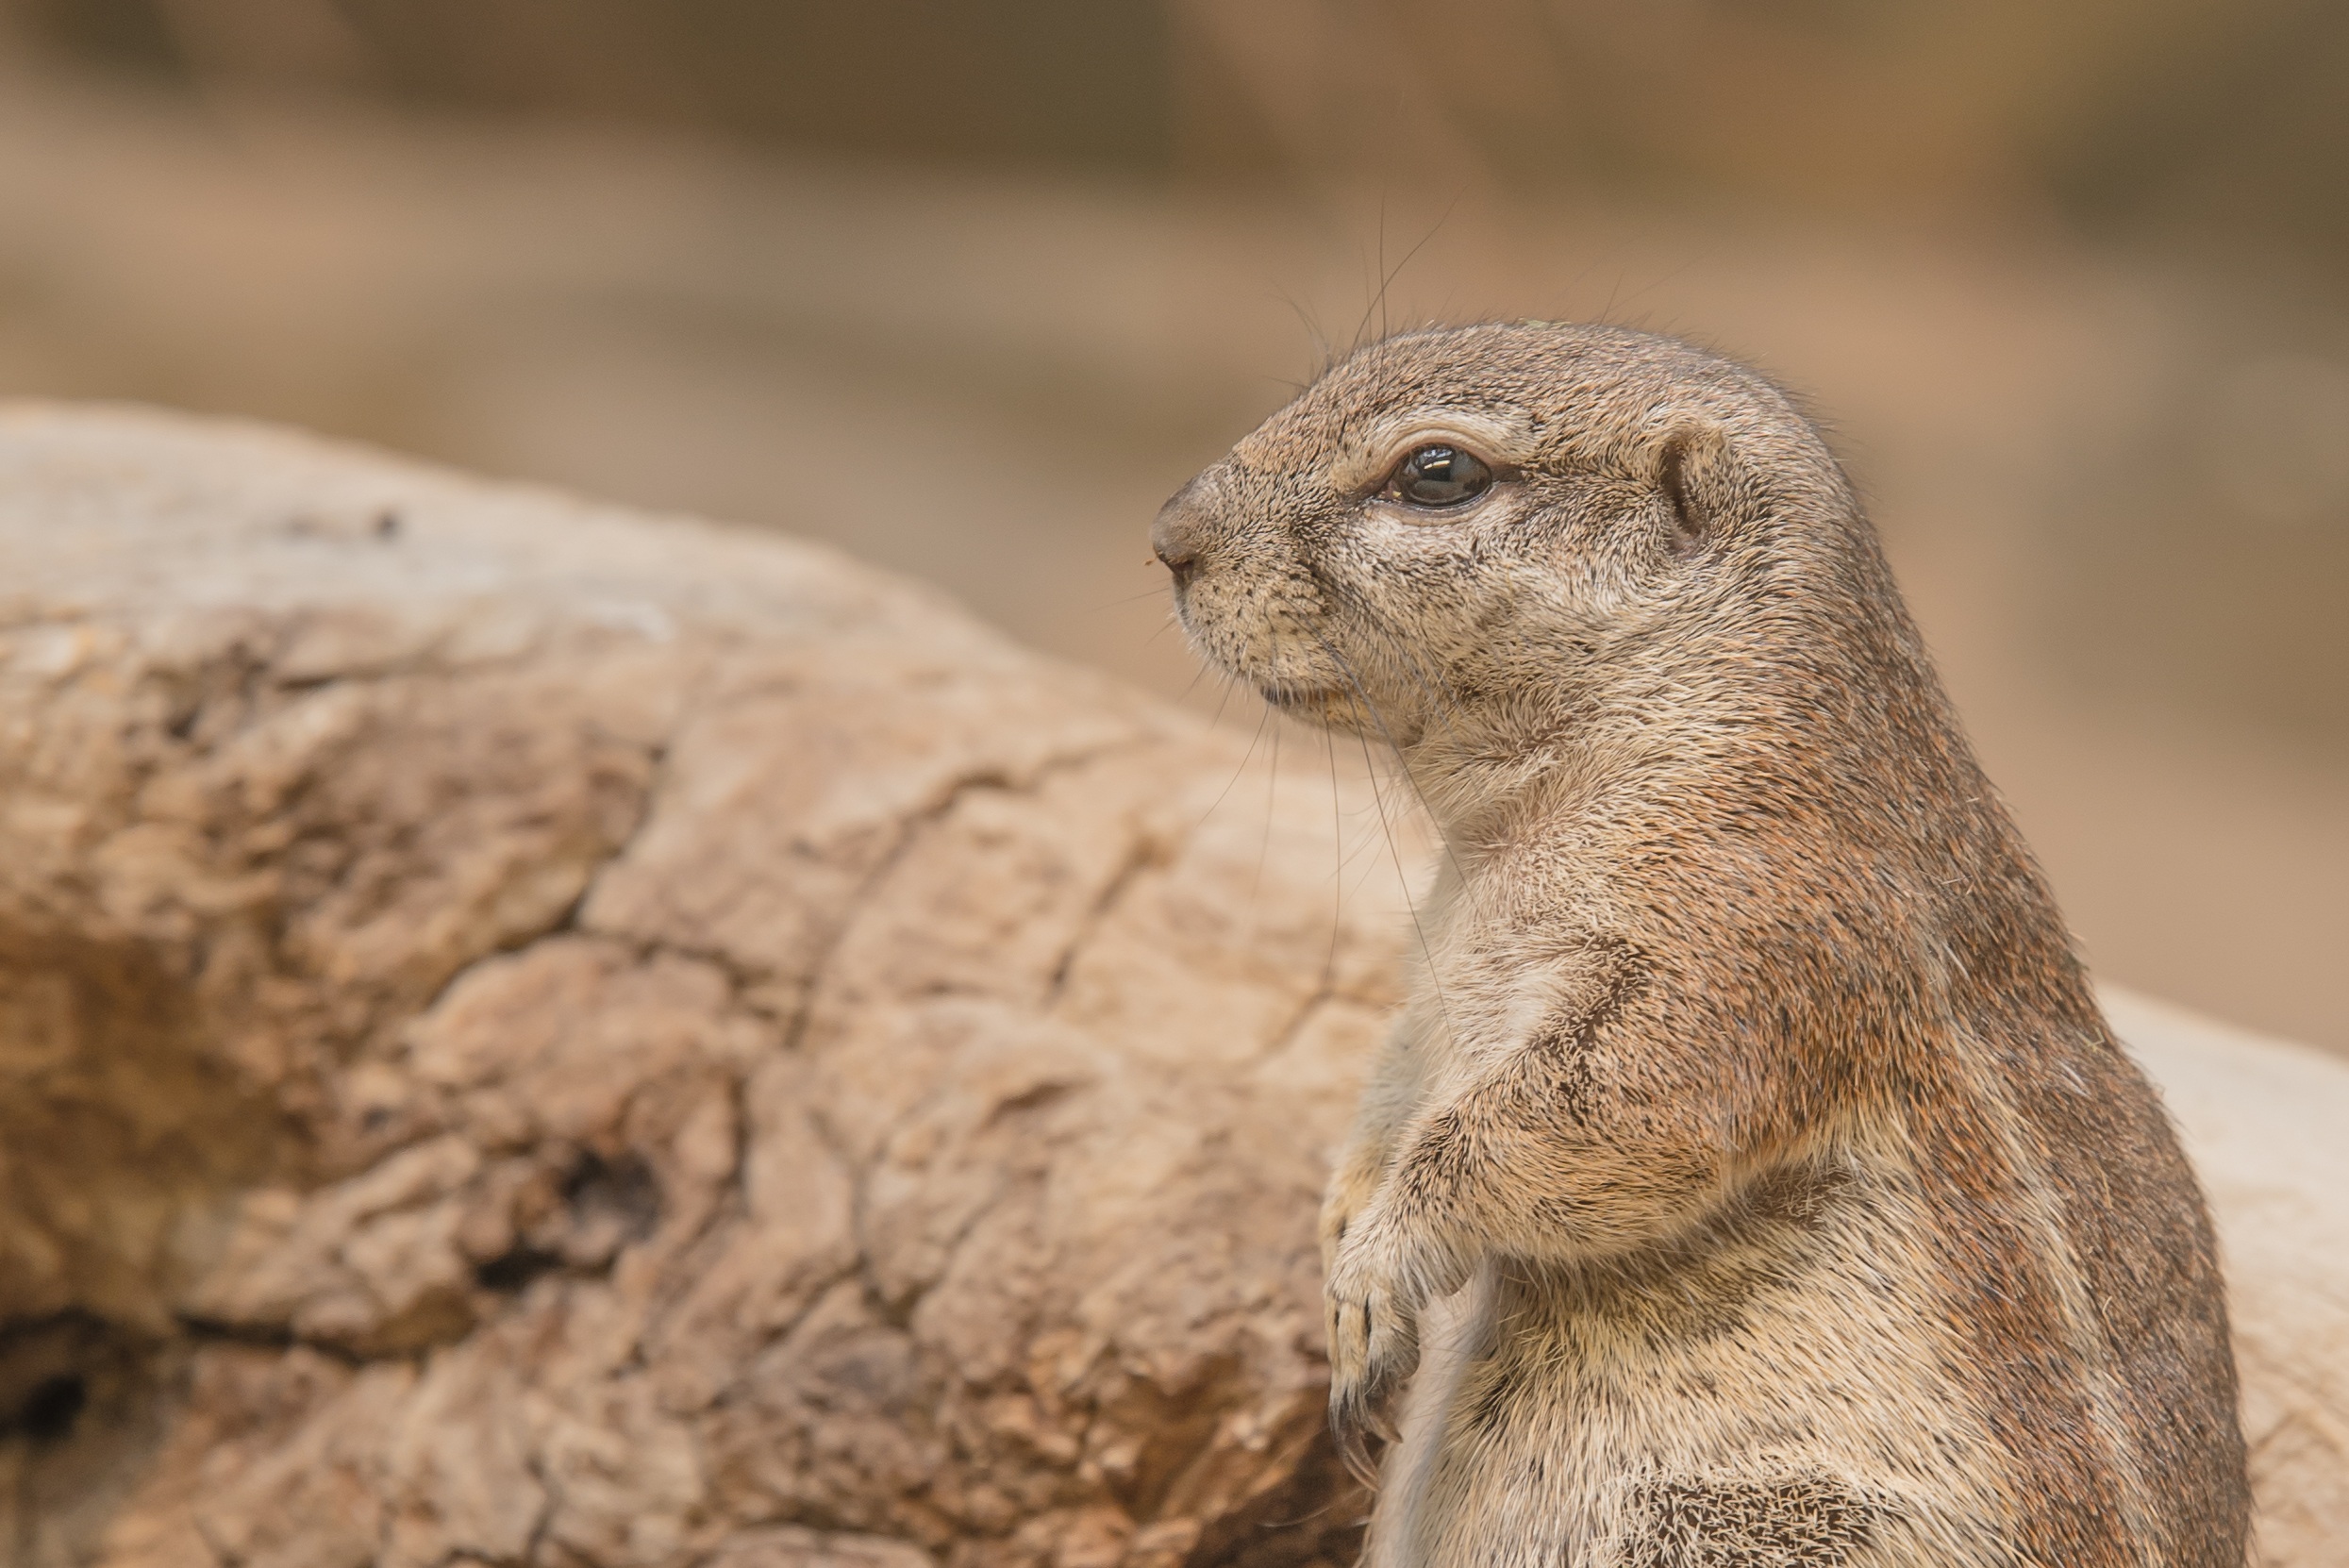
nature, sweet, animal, wildlife, fur, mammal, squirrel, rodent, fauna, close up, whiskers, vertebrate, nager, meerkat, prairie dog, gophers, smooth hair, coypu